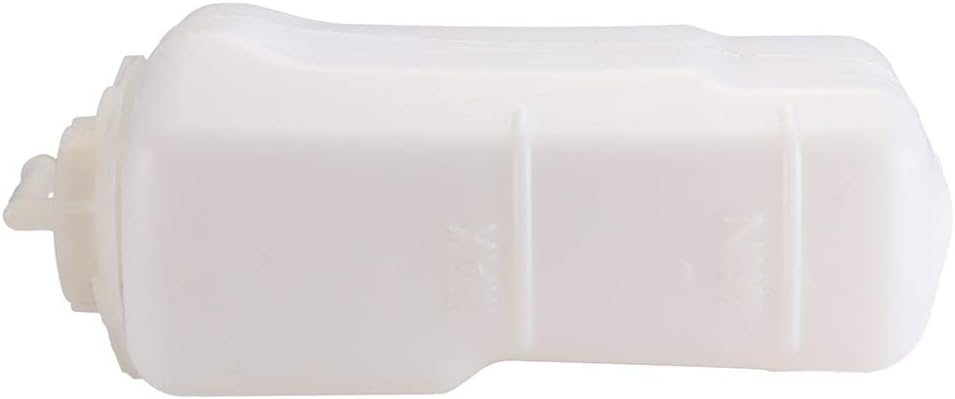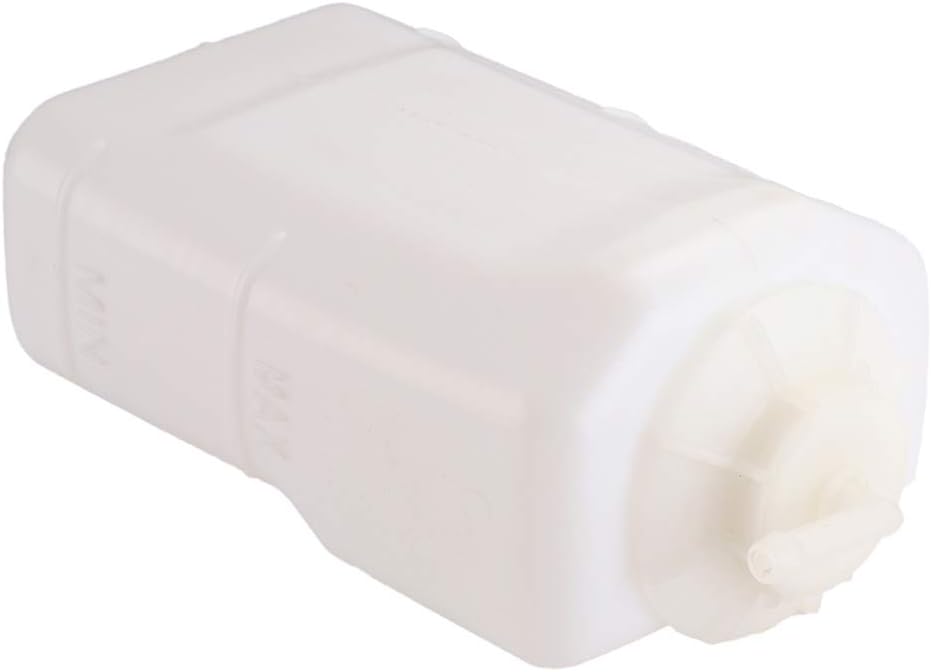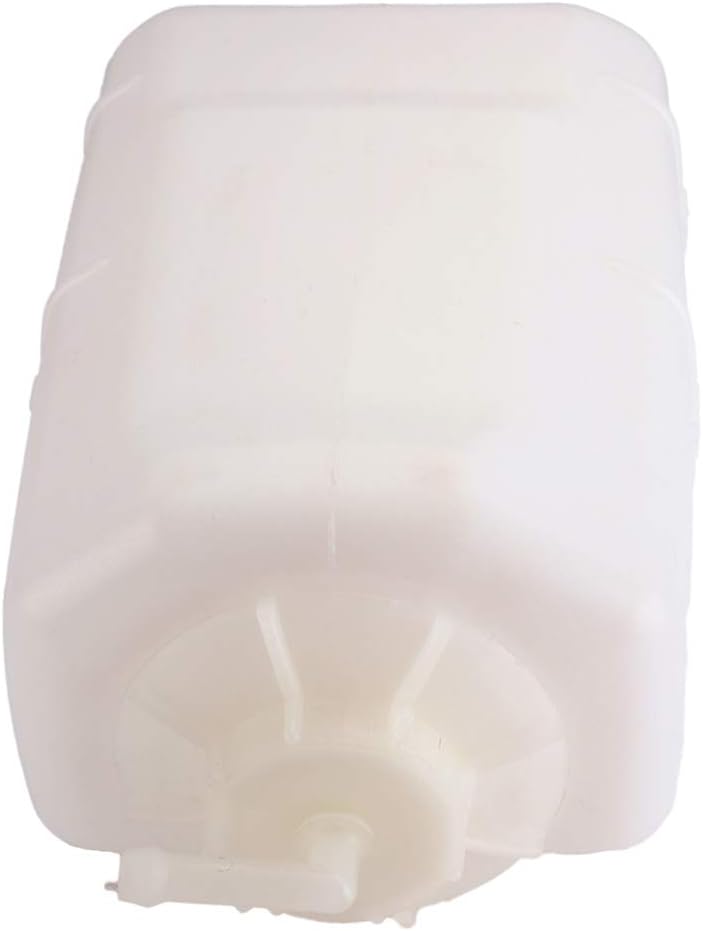
OCPTY Coolant Reservoir Bottle Coolant Overflow Tank Fits For Honda 19102PM5A00 19101PAAA00
Category: Automotive
Description The expansion tank has the following effects:- Reduce cavitation- Turn the cooling system into a permanent closed system to reduce the loss of coolant.- Avoid continuous air ingress and avoid damage of the parts.- The water and steam in the cooling system are separated, the pressure in the system is kept stable, and the pumping amount of the water pump is increased. Application 1998-2002 For Honda For Accord Package Including 1* Coolant Reservoir Bottle Coolant Overflow Tank Notes If your model is not available in the title and fits, please refer to the description section or use the year,make,model in the Amazon Fitment Filter System in the top left corner to confirm the compatibility before placing order.
Features: Replacement for: 1998-2002 For Honda For Accord | Strong Point: Controls the flow of coolant through the radiator regulating heat dissipation and allows engine to reach operating temperature as quickly as possible | Easy Installation: Our radiator cooling expansion tank is easy to install no need additional hardware. | Features: The coolant remaining in the radiator of the tank will flow back to the expansion tank to prevent over pressure in the tank. Conversely when the water level in the tank is too low the tank can also replenish the water level. | Notes: If your model is not available in the title and fits please refer to the description section or use the year make model in the Amazon Fitment Filter System in the top left corner to confirm the compatibility before placing order.